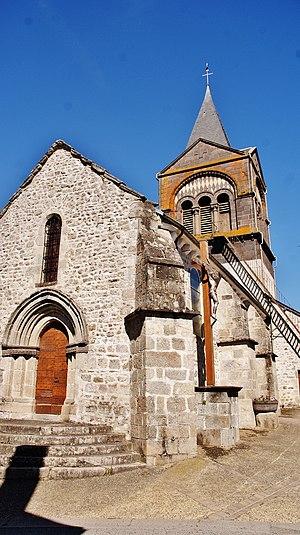
église St Martin
Condat-en-Combraille est une commune française, située dans le département du Puy-de-Dôme en région d'Auvergne-Rhône-Alpes.